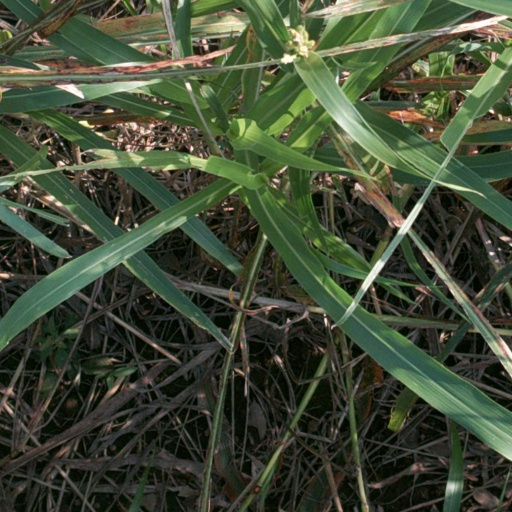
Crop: sorghum